Charles IV, Holy Roman Emperor

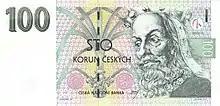
100-CZK banknote

Imperial genealogists invented early House of Luxembourg forefathers for Charles IV, extending back to Noah via Jupiter and Saturn.